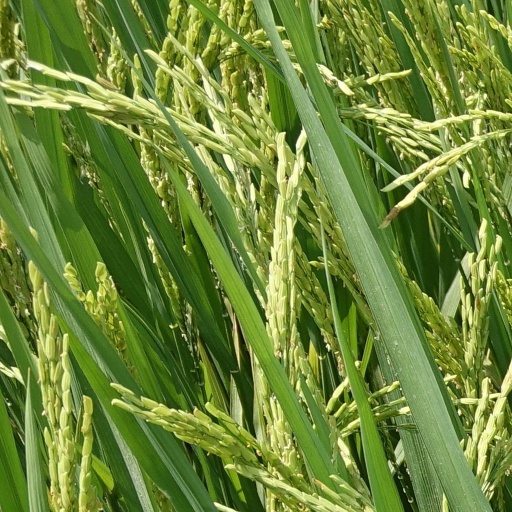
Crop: rice